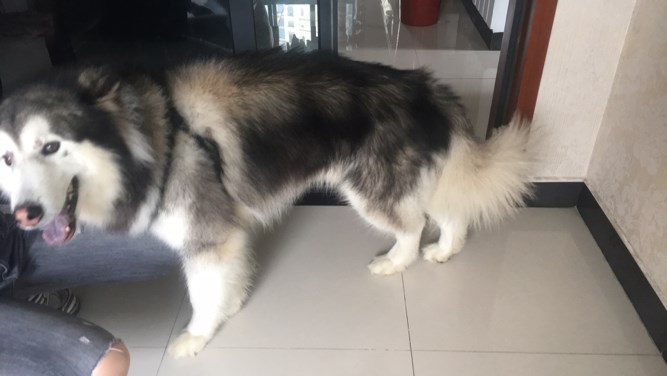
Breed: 1324-n000004-malamute